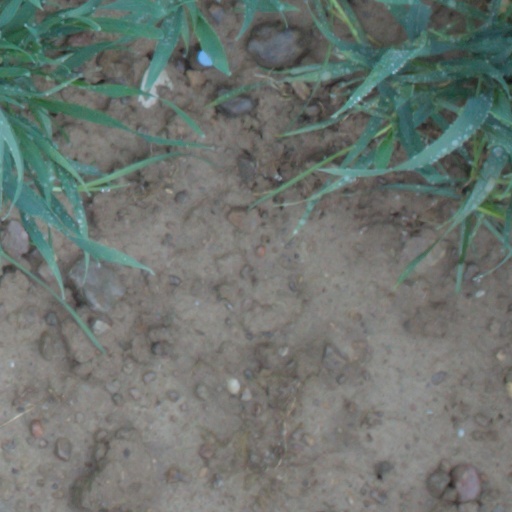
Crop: wheat